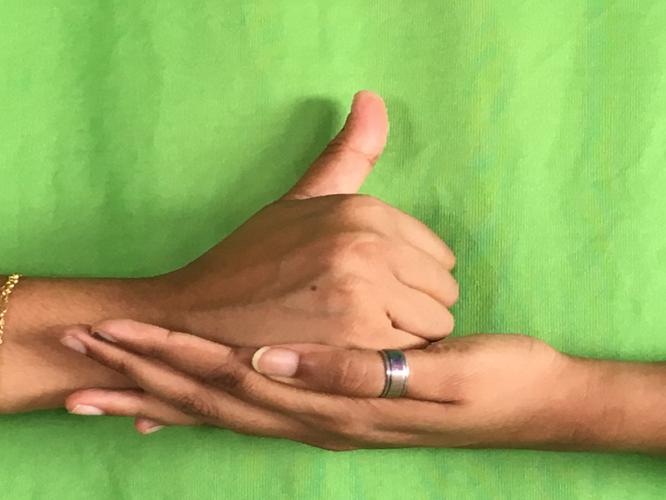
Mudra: Shivalinga
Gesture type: double_hand